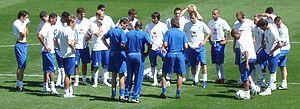
L'histoire de l'équipe des Pays-Bas de football commence au début du XXᵉ siècle avec l'invention de ce sport. La sélection a par la suite remporté l'Euro 1988 et atteint trois finales de Coupe du monde.
L'équipe des Pays-Bas de football est constituée d'une sélection des meilleurs joueurs néerlandais sous l'égide de la Fédération royale néerlandaise de football.